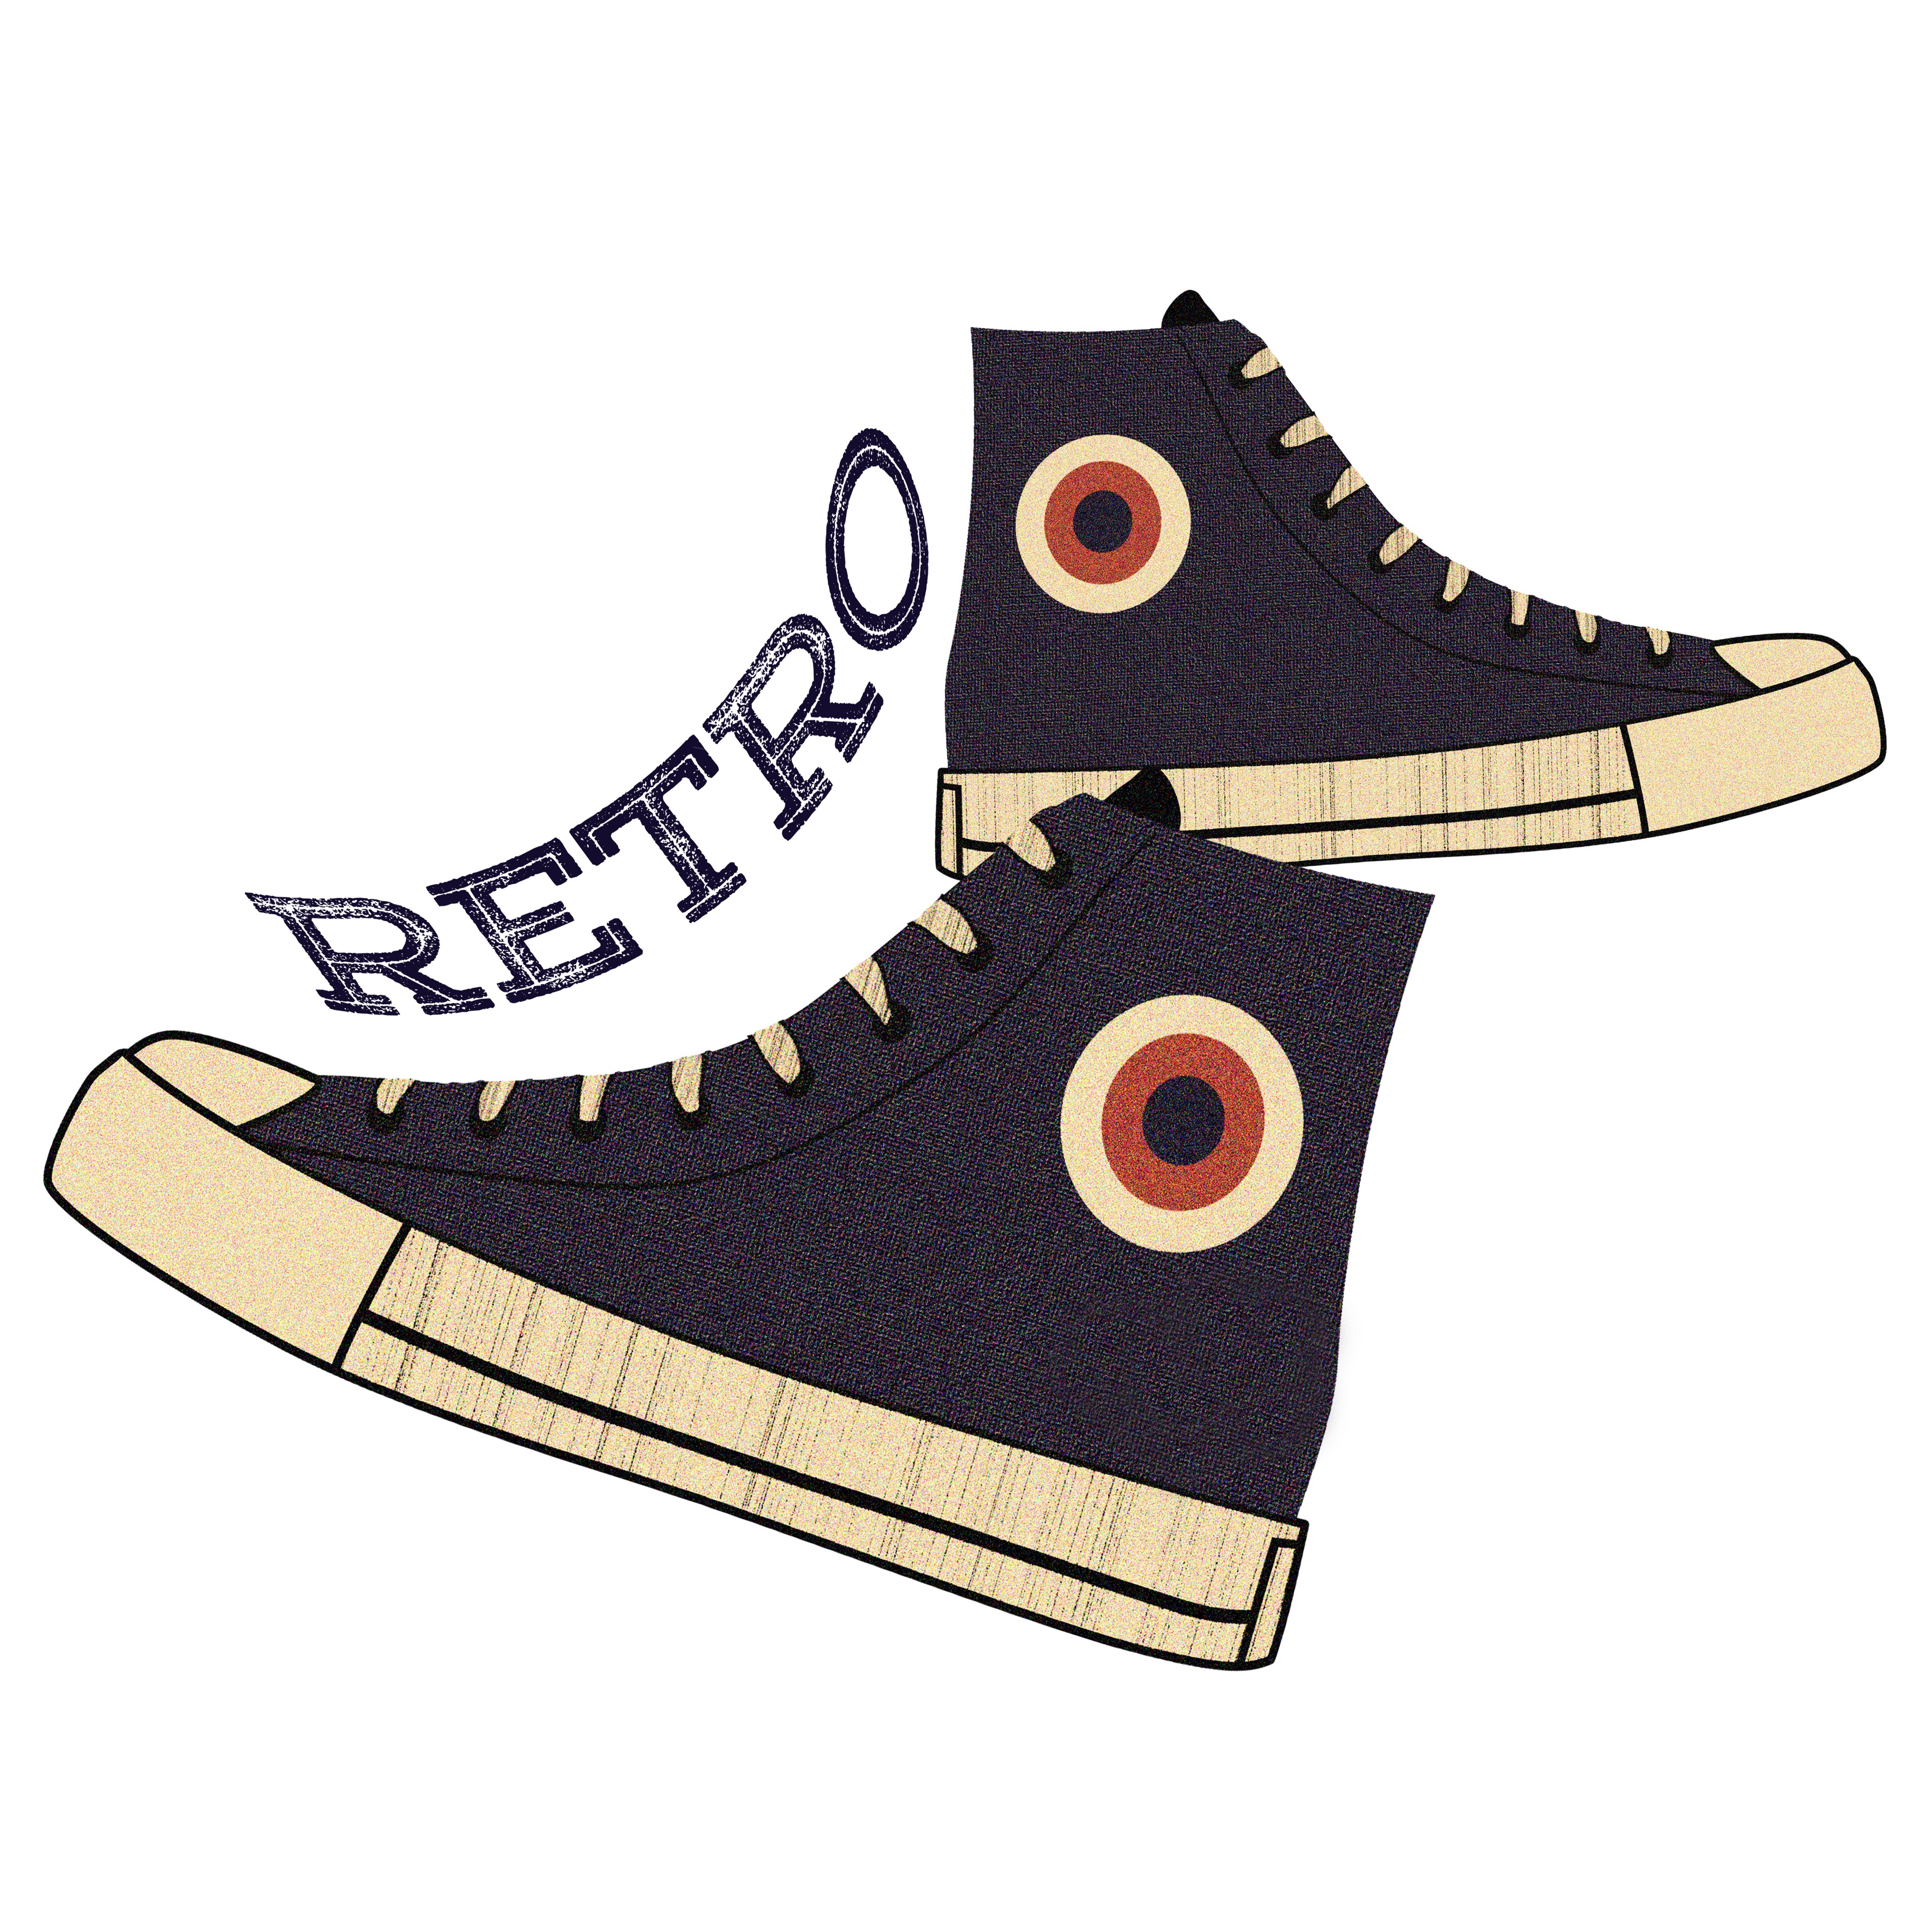
shoe, vintage, retro, old, male, pattern, foot, lace, grunge, fashion, clothing, lifestyle, hipster, product, men, design, boots, sneakers, footwear, style, pair, classic, casual, wear, rubber, cartoon, stylish, athletic shoe